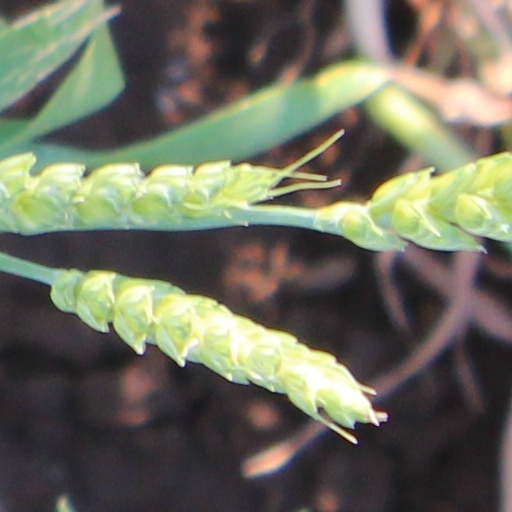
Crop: wheat